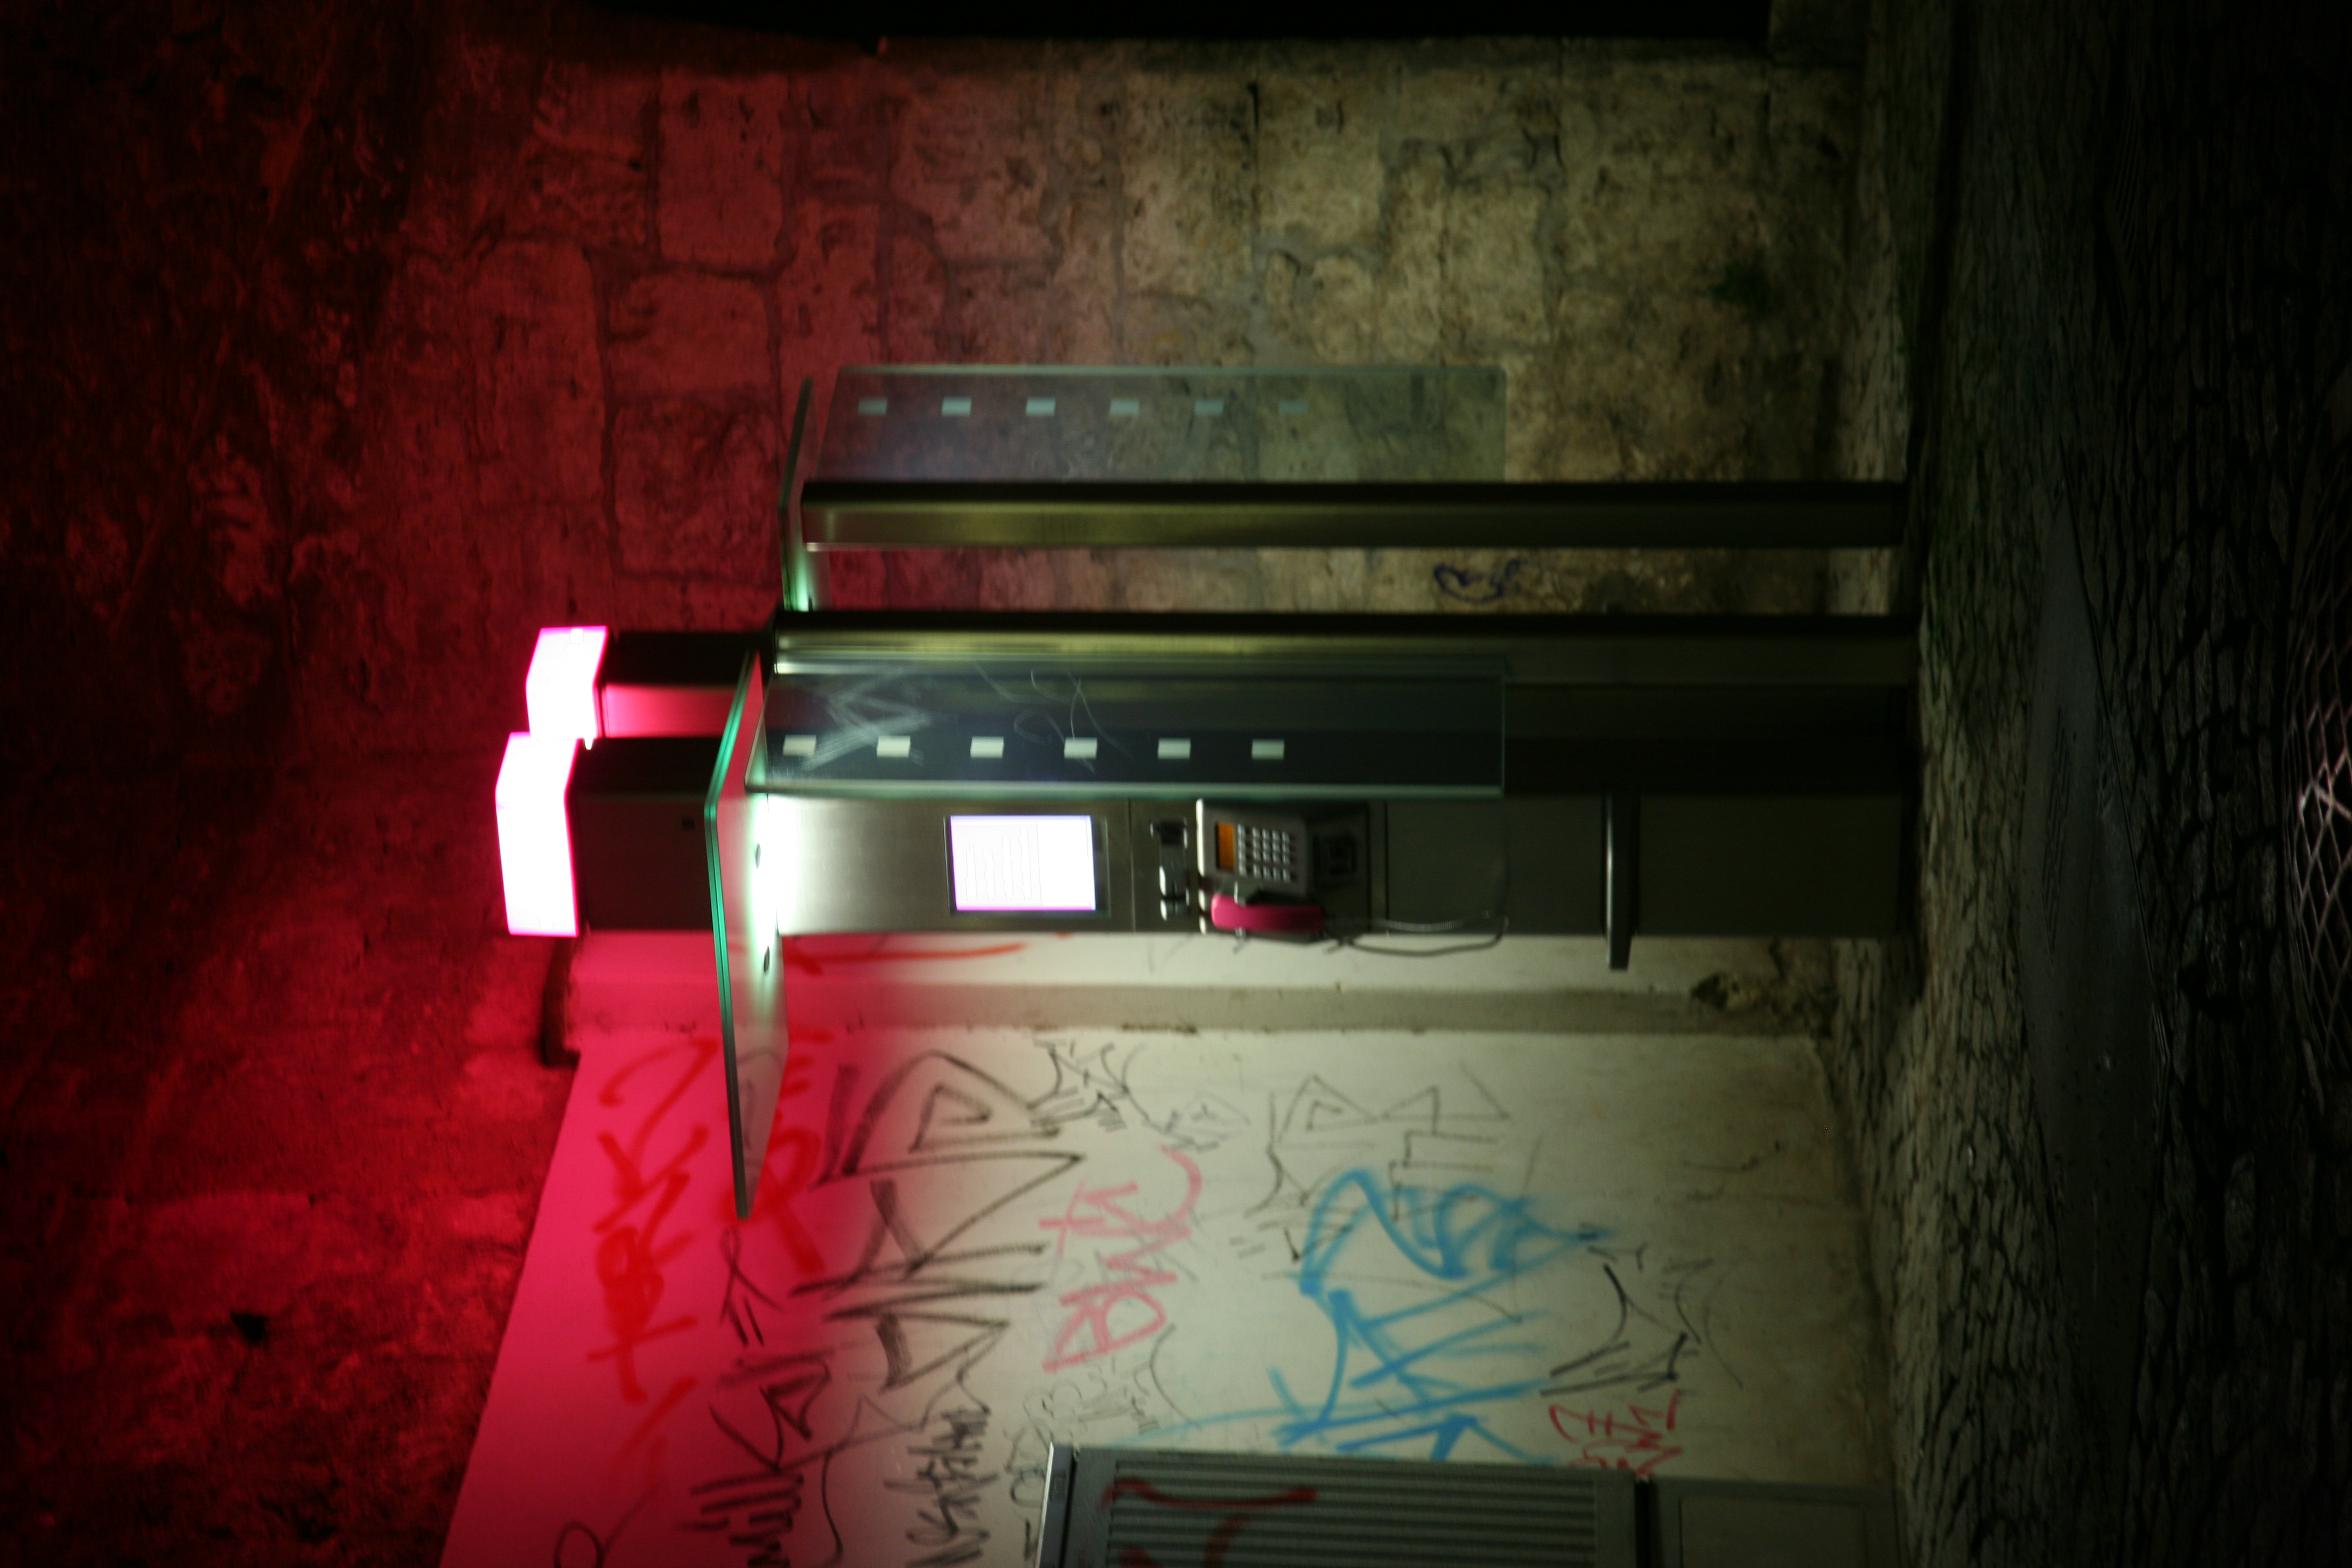
light, night, wall, red, color, telephone, darkness, pink, lighting, art, germany, allemagne, cabine, shape, thuringia, weimar, telefon, telefonzelle, thringen, thuringe, dastelefonbuch, telefonbuch